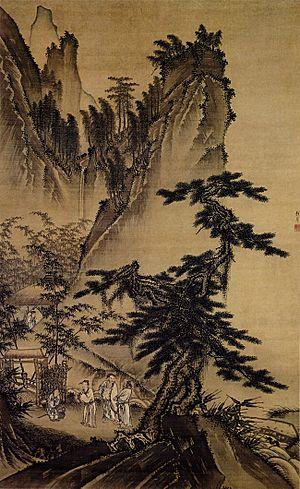
Si l'encre de Chine est très vraisemblablement originaire de ce pays, et bien que son principe de fabrication soit à peu près stable, il a existé une variété infinie d'« encres de Chine » différentes selon les lieux et les époques.